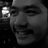
Emotion: happy